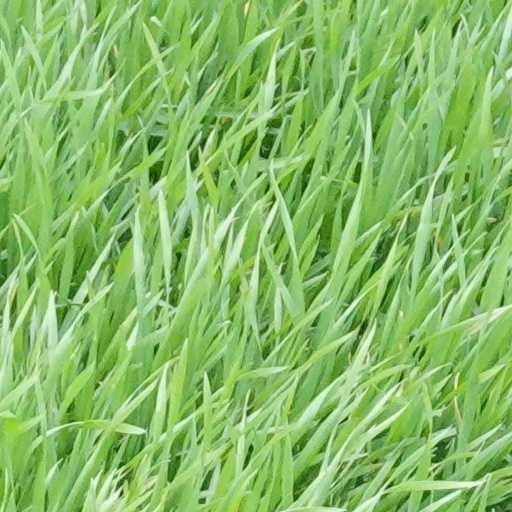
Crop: wheat